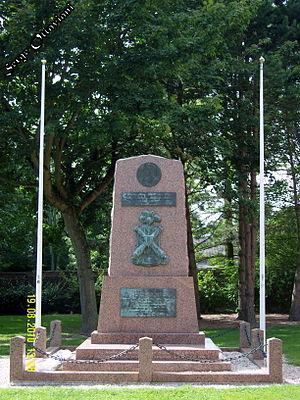
Biache-Saint-Vaast Stéle en hommage au Général Delestraint.
Charles Delestraint né le 12 mars 1879 à Biache-Saint-Vaast dans le Pas-de-Calais et mort le 19 avril 1945 à Dachau en Allemagne est un général français, héros de la Résistance, premier chef de l'Armée secrète.